Vallparadís Park

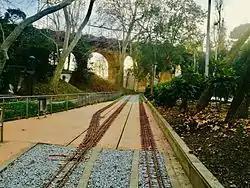
View of the miniature train tracks in the park. In the background, the Jacquard bridge.

In the northern part of the park, at the access next to the 22 de Juliol walkway —between the Monner torrent and the "Pla de la Font de l'Apotecari"—, there is since 1999 the sculpture "Relacions de l'espai" by Àngel Màdico, a sculpture made up of five elements of different colors that contrast with the surroundings, depending on the position of the observer. It consists of poles of more than three meters and at its end there are five different types of elements of nature and geometric shapes: the moon, the sun, the lightning bolt, a tyrangle and a rhombus in blue, yellow, red, green and pink colors, respectively. According to the author, the whole is an alloy of elements that contrast between nature itself and abstraction. This contrast is chosen so that the observer creates his own composition depending on the point of view in which he is with the possibility of altering it by changing its position. The sculpture of naïve character is one of the references of the users of the park.